Raja Jahandad Khan

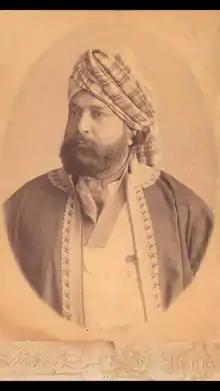

Khan Bahadur Raja Jahandad Khan, (1849–1906) was a politician and Chief of the Gakhars and a descendant of Sultan Sarang Khan Ghakkar, King of Potohar.